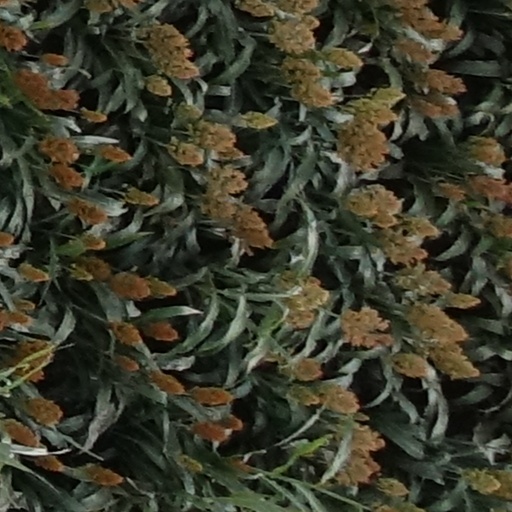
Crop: sorghum